Chiesa dell'Assunta, Palermo

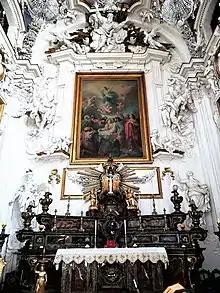
Apse stuccoes with altarpiece depicting the "Assumption of the Virgin" received above by a stucco God the Father

The church was built between 1625-1628, adjacent to a former Discalced Carmelite monastery. Above the portal is the coat of arms of the Moncada family, that patronized its construction. Around the shield is the necklace of the prestigious Order of the Golden Fleece, awarded in 1607 by the King of Spain to Antonio de Moncada, 4th prince of Paterno.